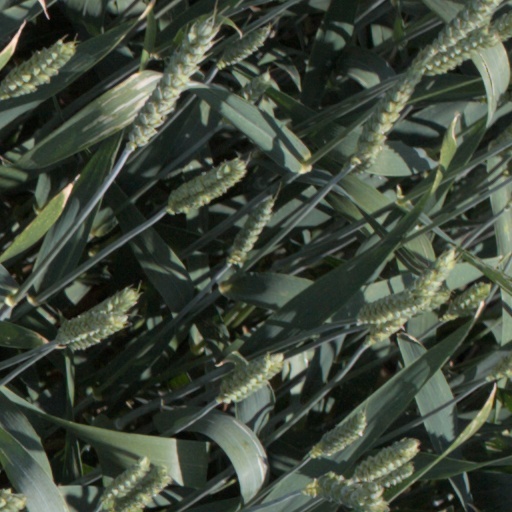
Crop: wheat